Tibradden Mountain

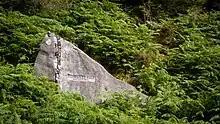
O'Connell's Rock.

The antiquarian Weston St. John Joyce described a rude carving of a cross and a crowned figure with upraised arms on one of the rocks to the south of the summit. This feature was also documented and photographed by the archaeologist Patrick Healy. Although the cross is in an early Christian style, Joyce and Healy both surmised it and the figure to have been carved at some time in the nineteenth century. Both carvings are still somewhat visible (the figure less so than the cross) but require direct light on the rock.